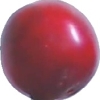
Label: cherry_wax_red